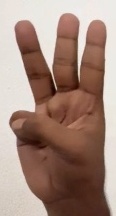
ASL sign: W